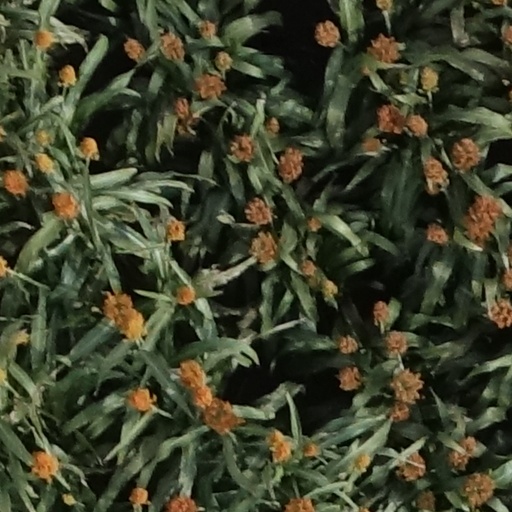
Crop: sorghum